Denyse Plummer

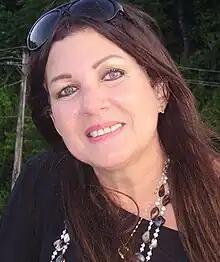

Denyse Burnadette Kirline Plummer (8 November 1953 – 27 August 2023) was a Trinidadian calypsonian and gospel singer. The child of a white father and a black mother, she initially faced significant prejudice in a genre traditionally seen as Afro-Caribbean, but was eventually recognised as a leading calypso performer. In 2001, she won the Calypso Monarch title with her songs "Heroes" and "Nah Leaving".